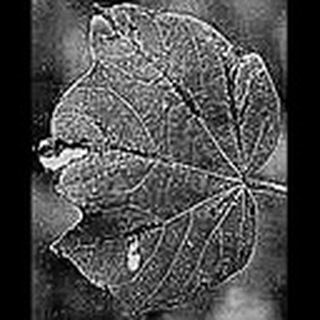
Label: cotton_bacterial_blight